École nationale de l'aviation civile

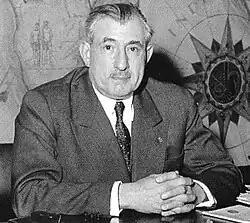
Max Hymans was secretary general of civil and commercial aviation between 1945 and 1948.

In 1945, immediately after World War II, the French air-transport industry experienced rapid growth. To ensure safety and compliance with regulations, demand for qualified staff was high; there was a need to harmonise communications among sectors of the aviation industry. ENAC was founded to address this issue. Among its founders was Max Hymans, the secretary general of civil and commercial aviation.